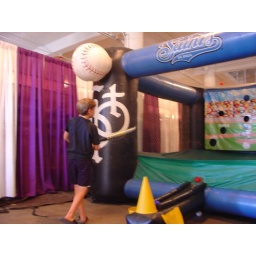
C2 trying to hit the ball through a hole in the back wall